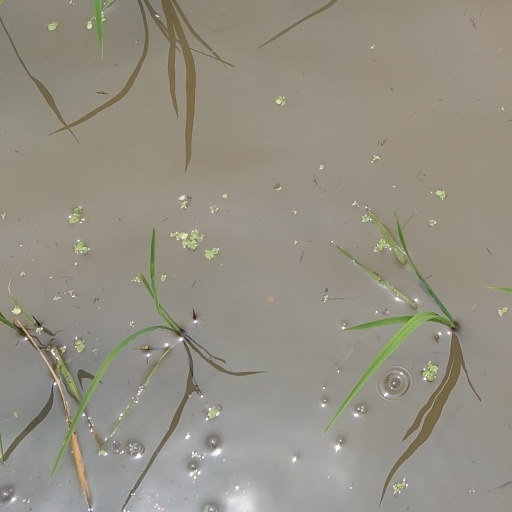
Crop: rice